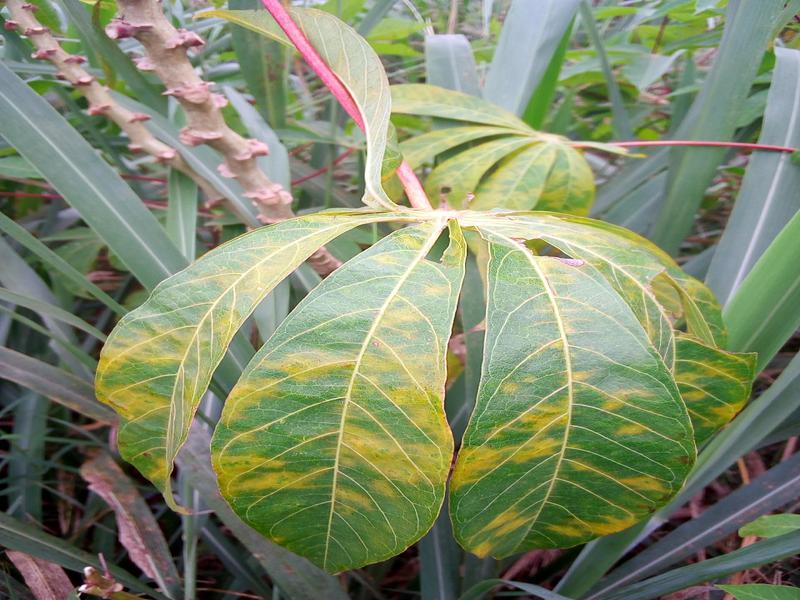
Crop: cassava
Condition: brown_streak_disease